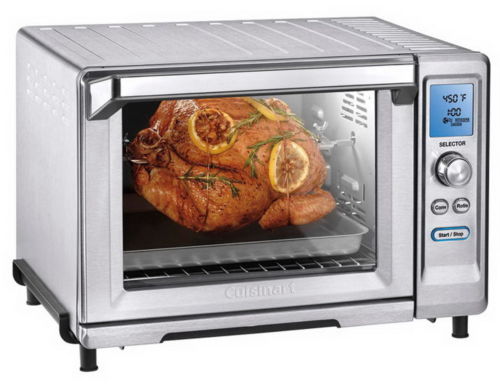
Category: toaster